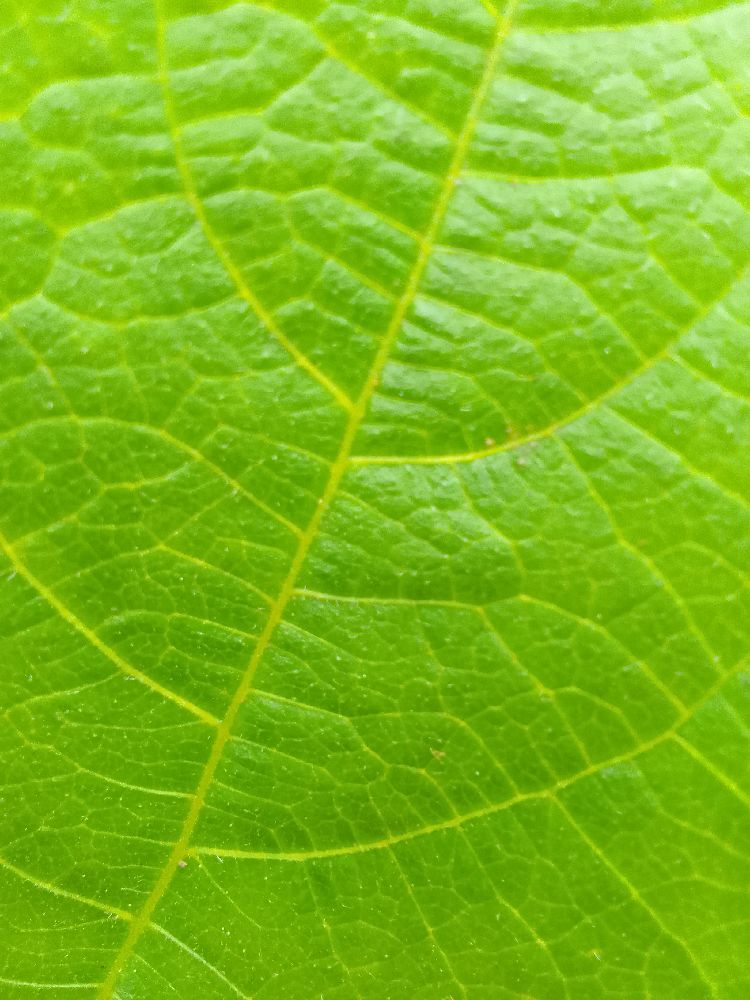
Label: healthy